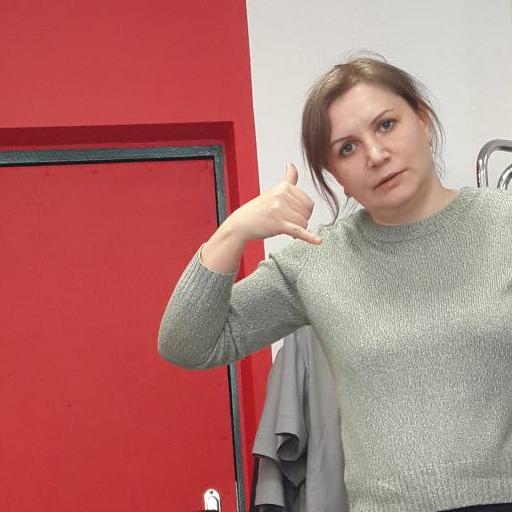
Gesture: call